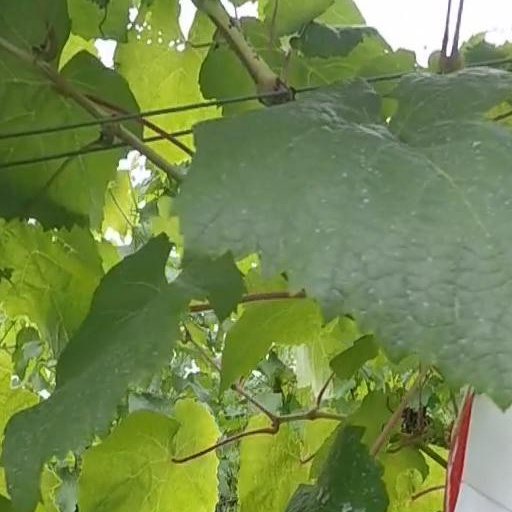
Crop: grape